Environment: real
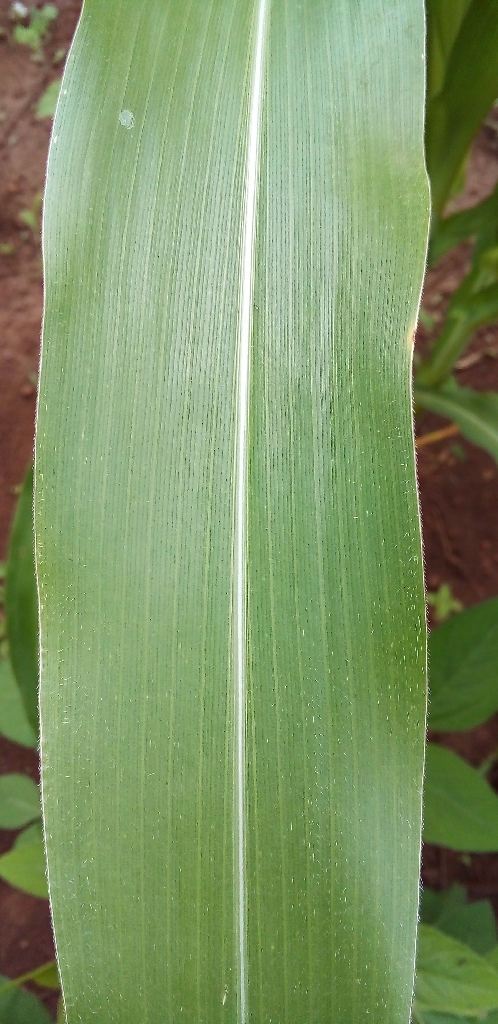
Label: healthy